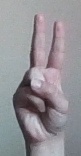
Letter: taa